Red Lobster

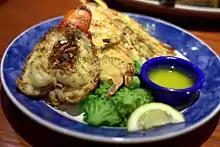
A Lobsterfest duo meal

In May 2024, Red Lobster closed at least 99 of its restaurants and then filed for Chapter 11 bankruptcy protection after securing over $100 million in financing commitments from its lenders. The company has also entered a stalking horse agreement to sell itself and have its lenders manage it.